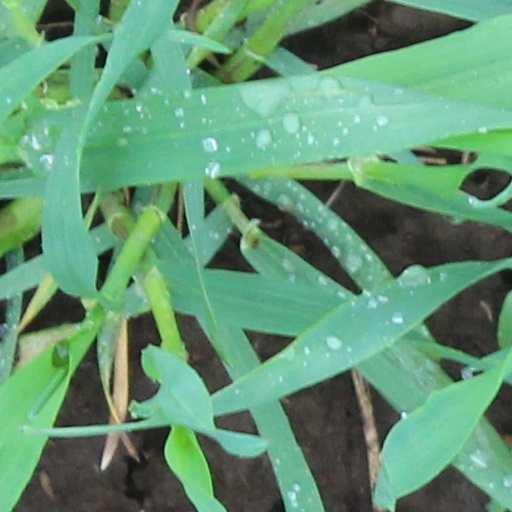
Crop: wheat